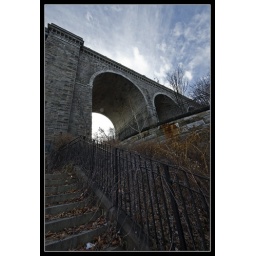
Looking up from the stone base of the Alexander Hamilton Bridge, in High Bridge Park, Manhattan